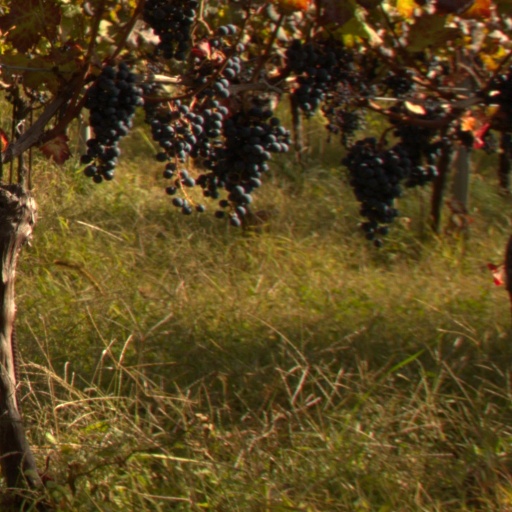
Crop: grape